Università della Svizzera italiana

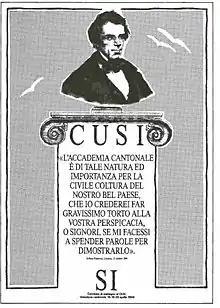
Campaign poster in support of the Cantonal referendum on CUSI (April 18-19-20, 1986) quoting the words of Federal Councillor Stefano Franscini, who a century earlier (October 15, 1844) wrote about the importance of a higher education institution in the Canton Ticino

The immediate predecessor to the current USI was the project that began in 1970 for an institute of higher-education focused on post-graduate continuing education and based on Regional Science and on the Humanities titled "Centro Universitario della Svizzera Italiana" (CUSI).